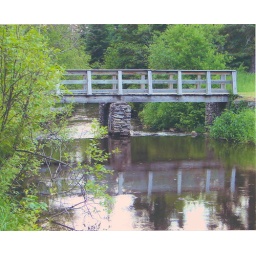
bridge over river